Taiwan Dog

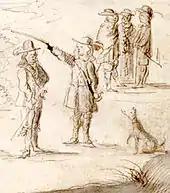
Dutch, Spanish and Han colonization in the 17th century with sketch of the "Flying Dog". Many Dutchmen kept dogs to help in the hunt. Detail from "Landdag Ceremony on Taiwan", drawing by Caspar Schmalkalden in 1652.

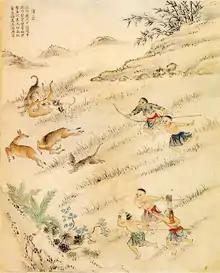
"Hunting Deer": Before this piece was drawn, the natives hunted for subsistence, calling the act "stepping onto the grass". When the grass grew lush in spring, the tribes harkened to the call for the hunt, bringing all tools and hunting dogs, such as the Formosan Mountain Dog. Painted in 1746.

In 1624, the Dutch established a commercial base at Tayoan, the colonial capital (present-day Anping in Tainan). After the Dutch made Taiwan a colony, they began to import workers from Fujian and Penghu (Pescadores) as laborers, many of whom settled there.